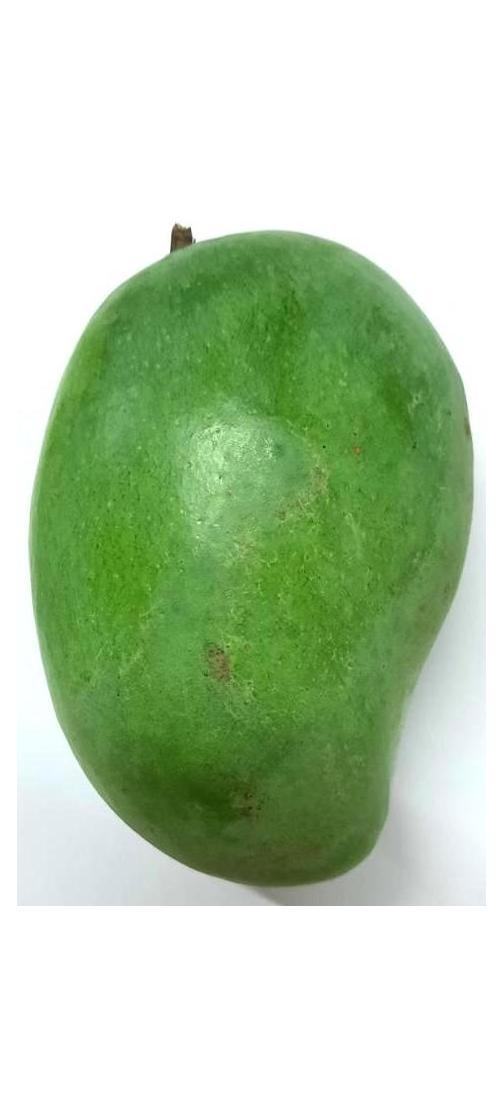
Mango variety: Amrapali